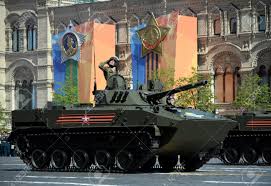
Label: BMD